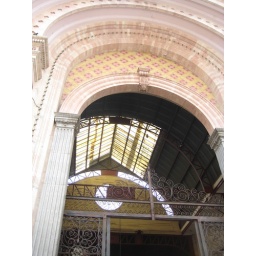
Built in 1910 to imitate a French train station, this building houses a 2-level market.